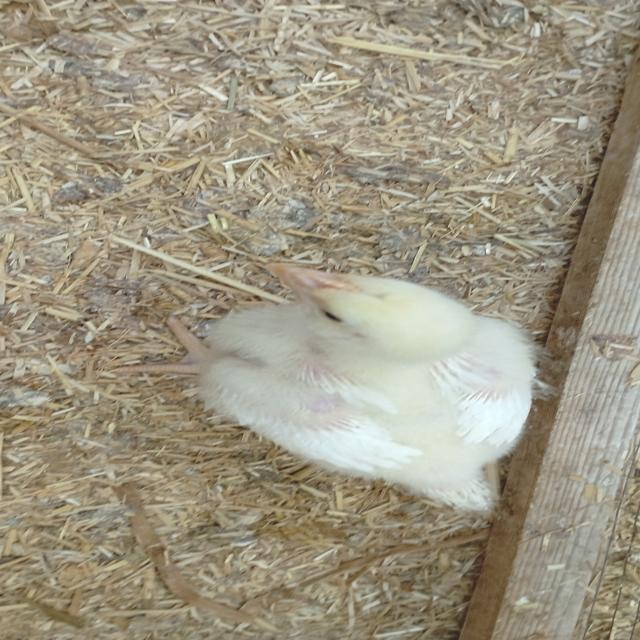
Weight: 450 g